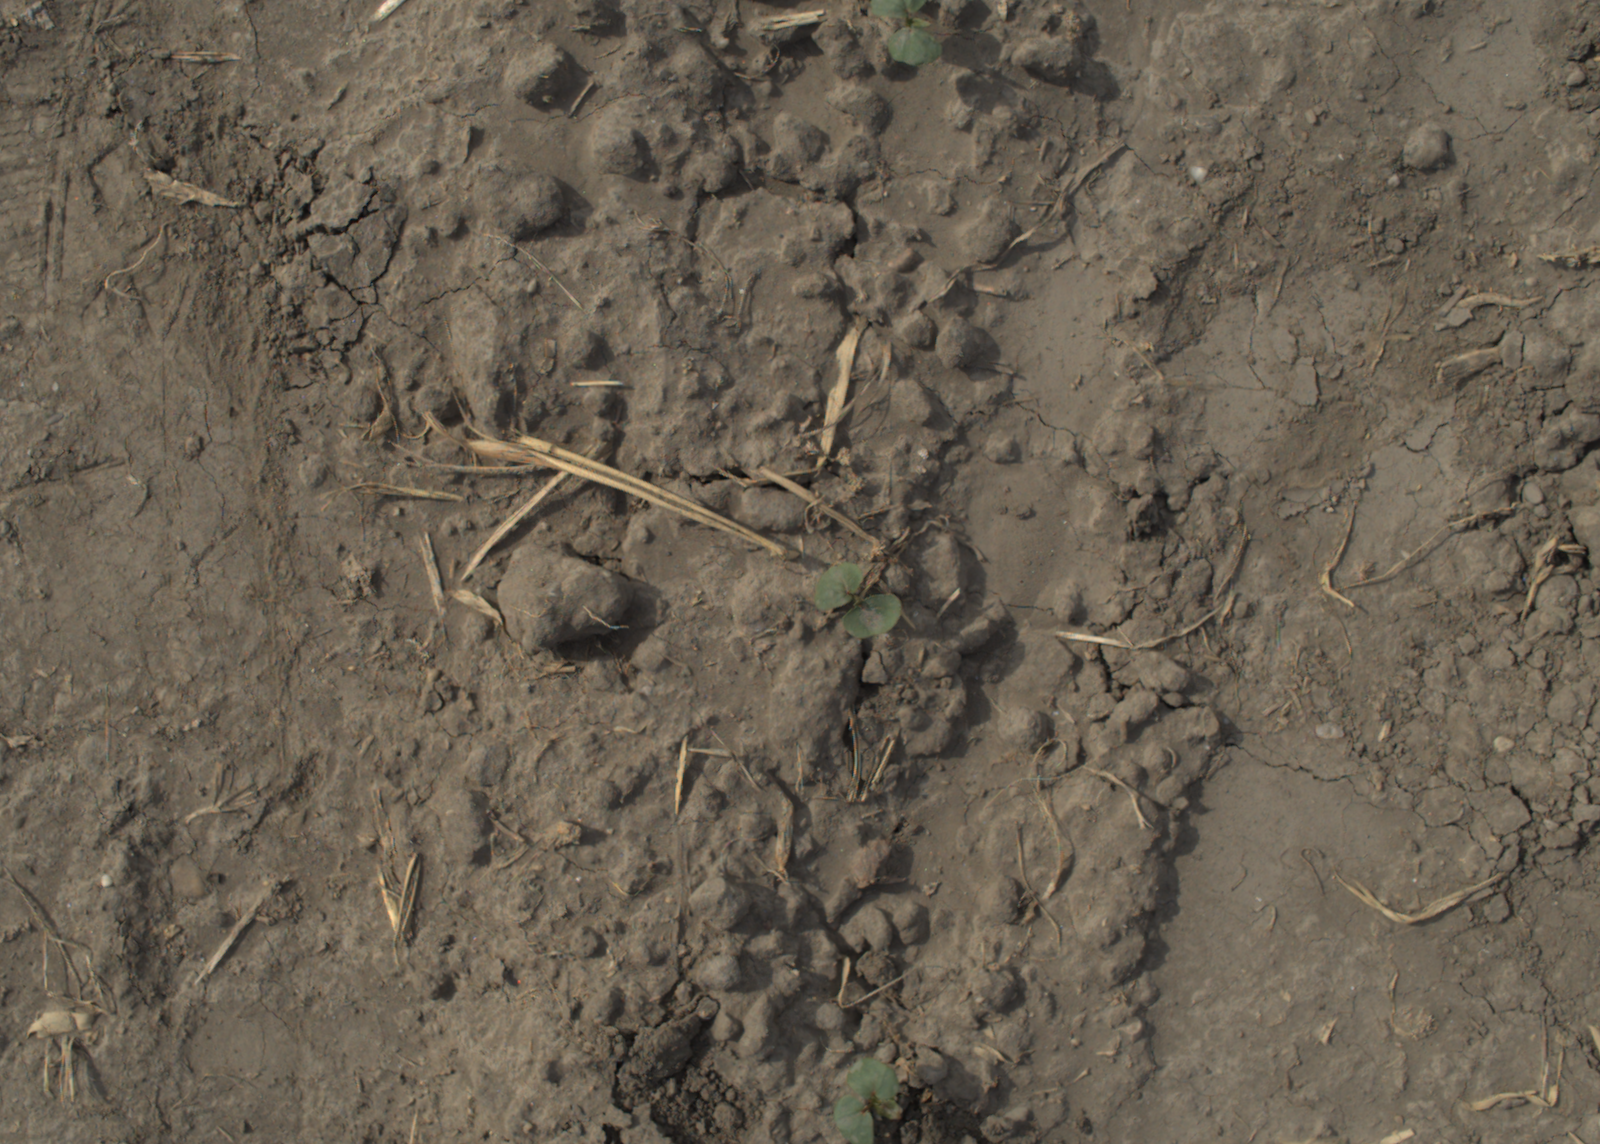
Capture date: 16.09.2021 11:14:59
Weather: mixed
Wind: light
Seeding date: 02.09.2021
Plant canopy height (mm): 957